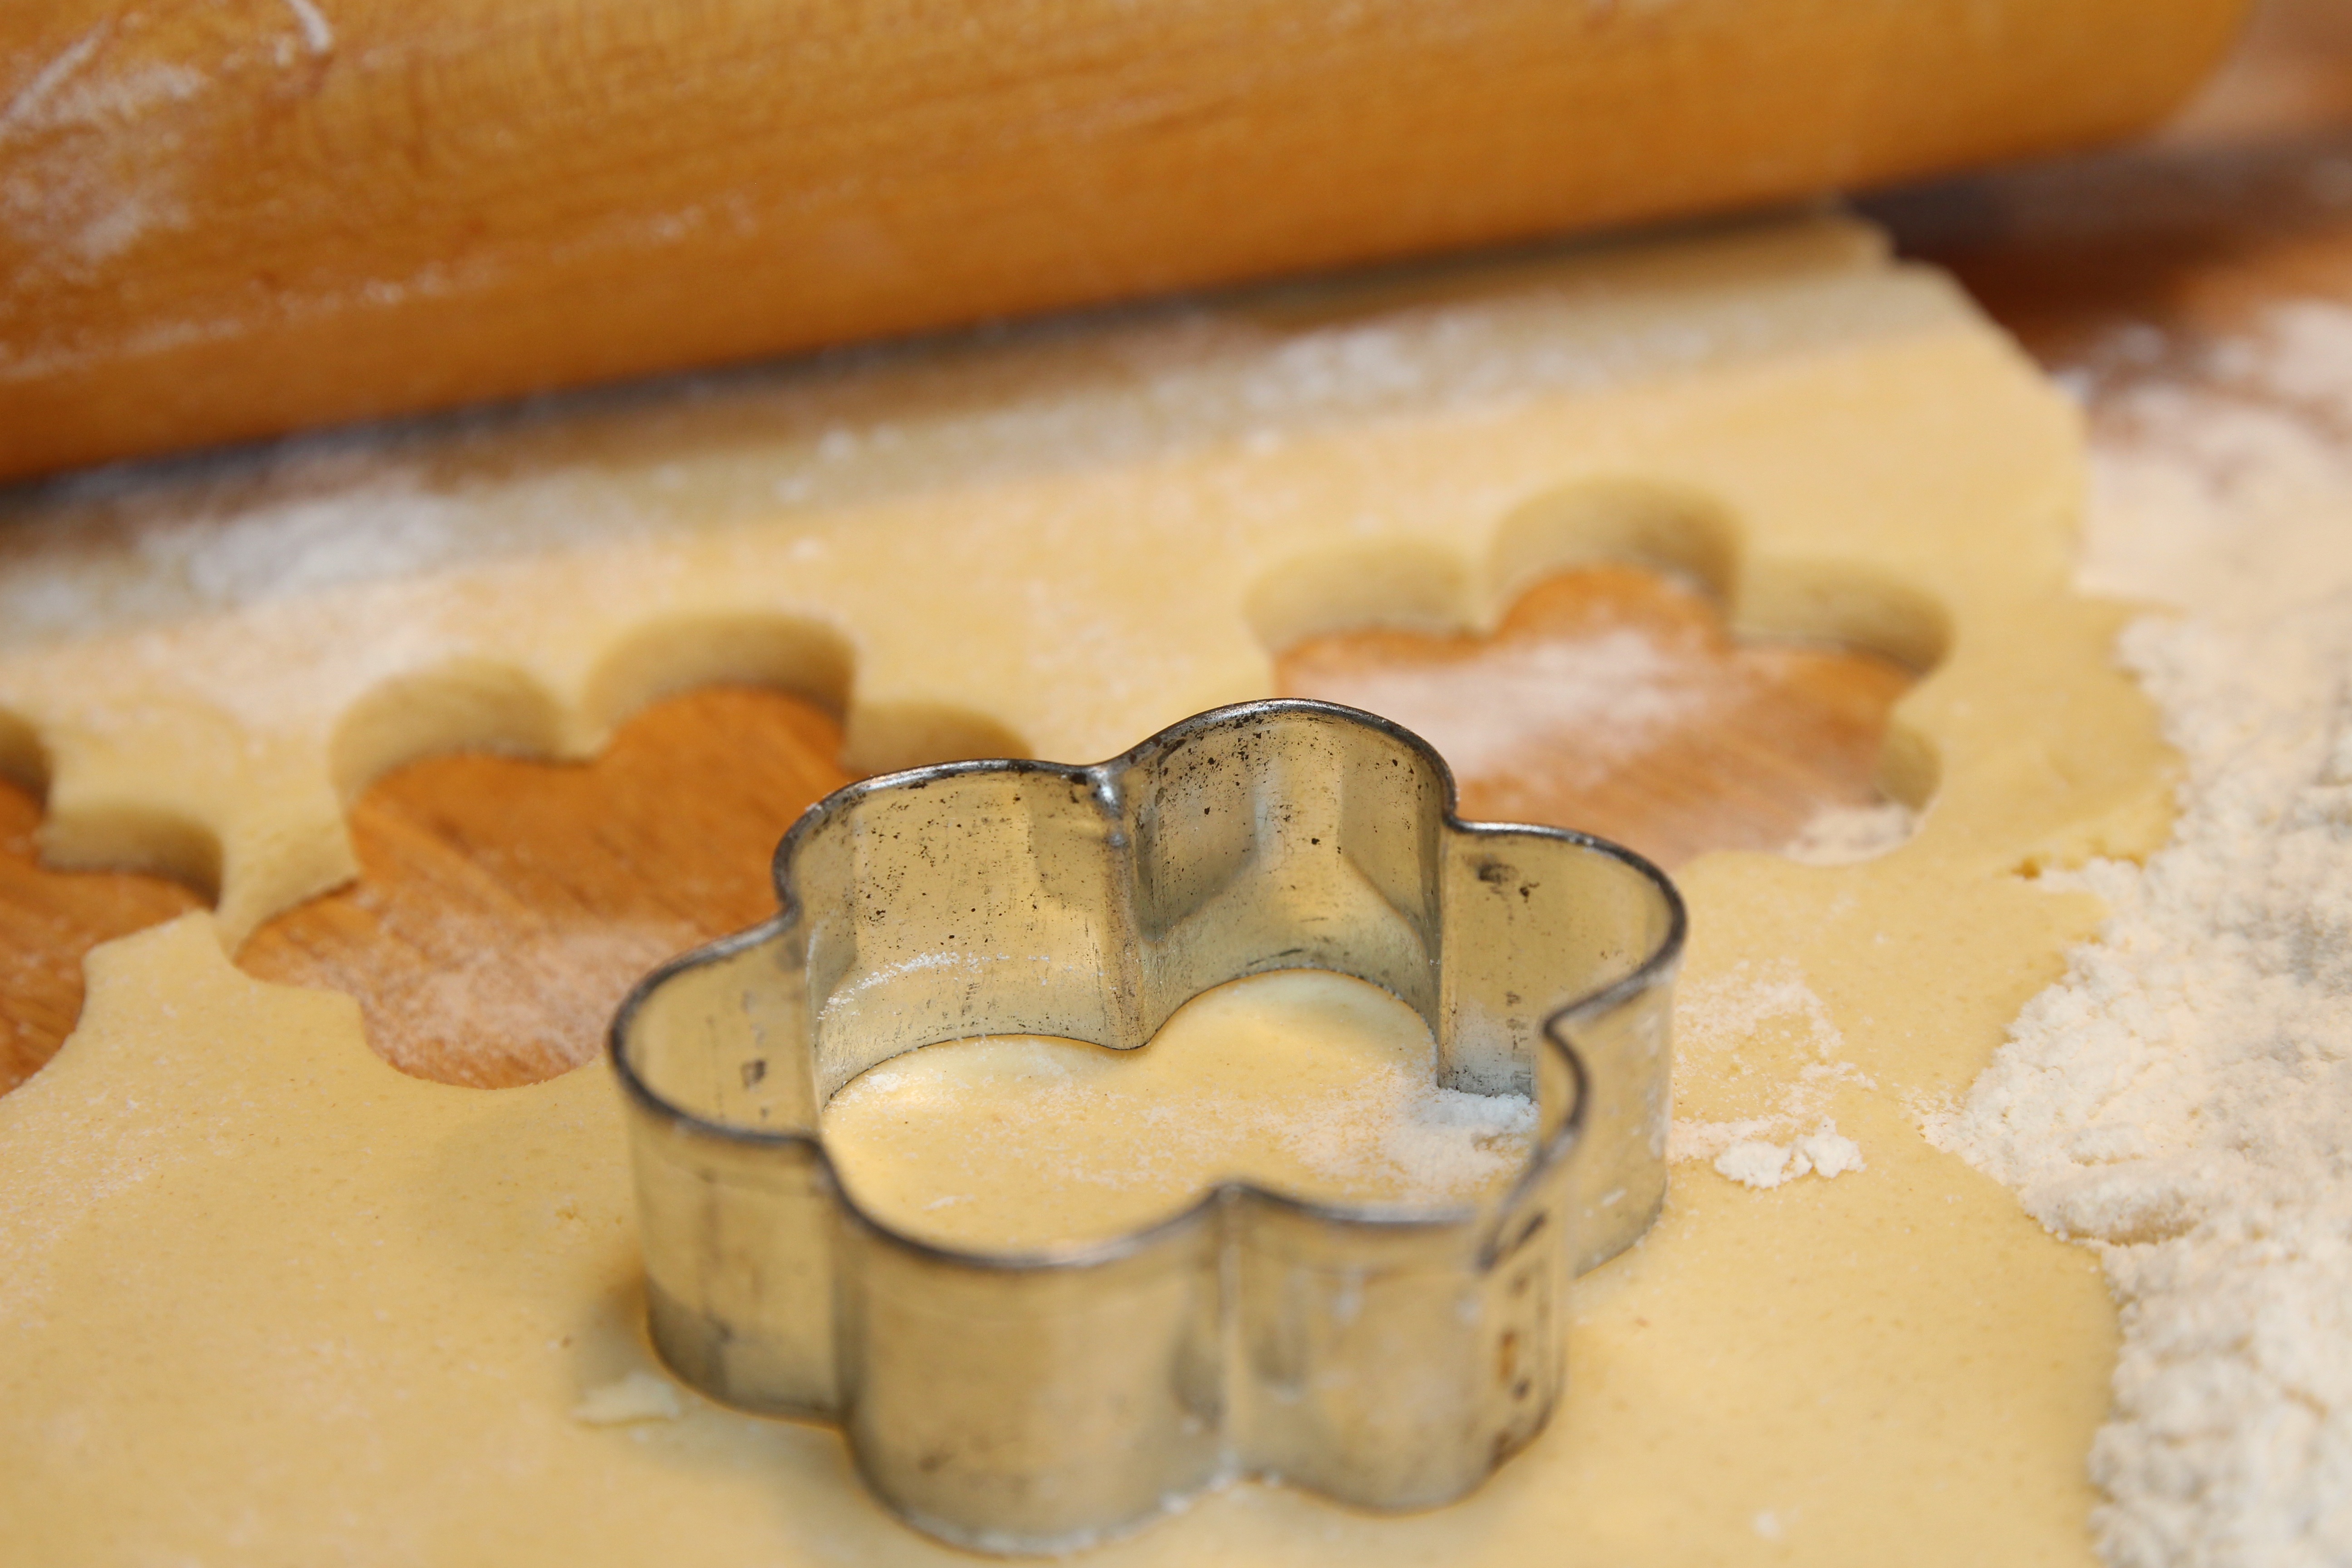
dish, food, produce, baking, cookie, dessert, cuisine, dough, bake, icing, ingredients, hand labor, knead